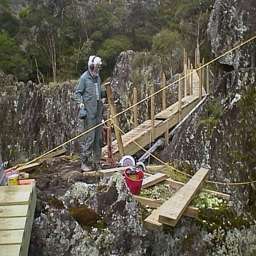
this is an image of person building work between bridges